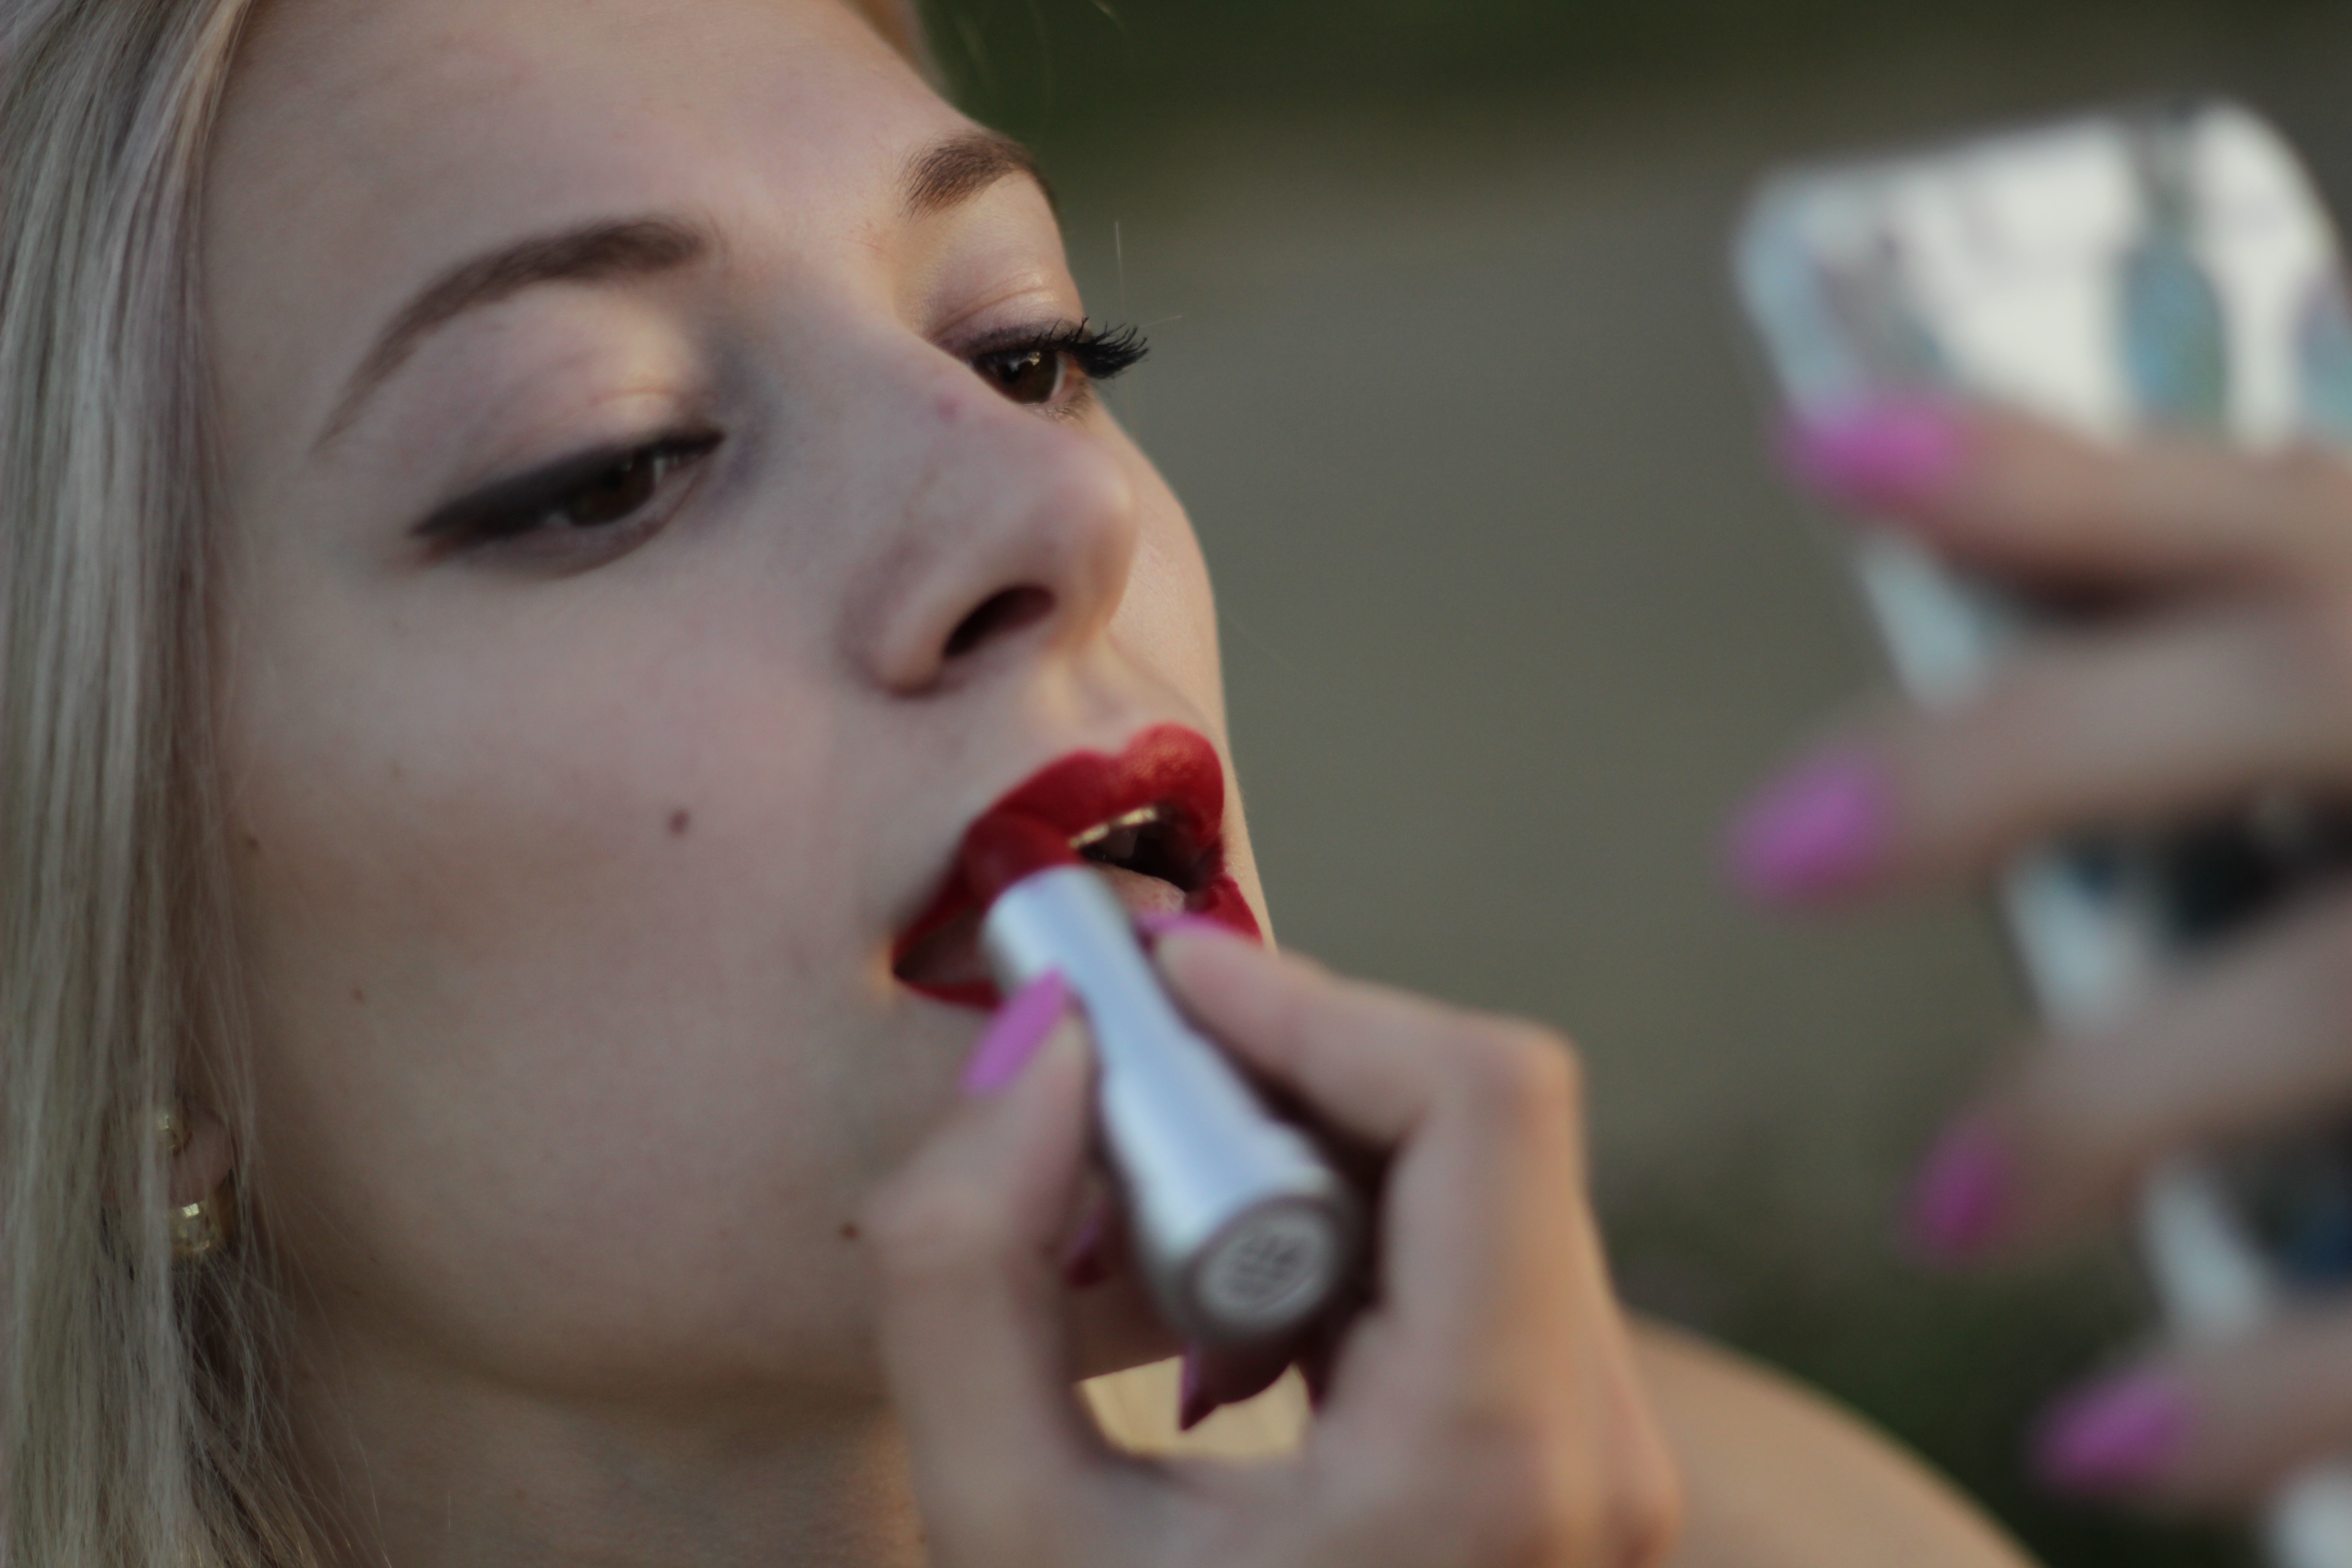
hand, forest, person, girl, woman, hair, view, portrait, model, finger, fashion, nail, blonde, lip, mouth, human body, face, sunny, eating, nose, eye, head, lips, beauty, beautiful, style, organ, photoshoot, slav, elegance, greens, portrait of a girl, red lips, human action